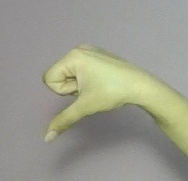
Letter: waw